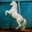
Label: horse